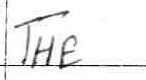
Label: the